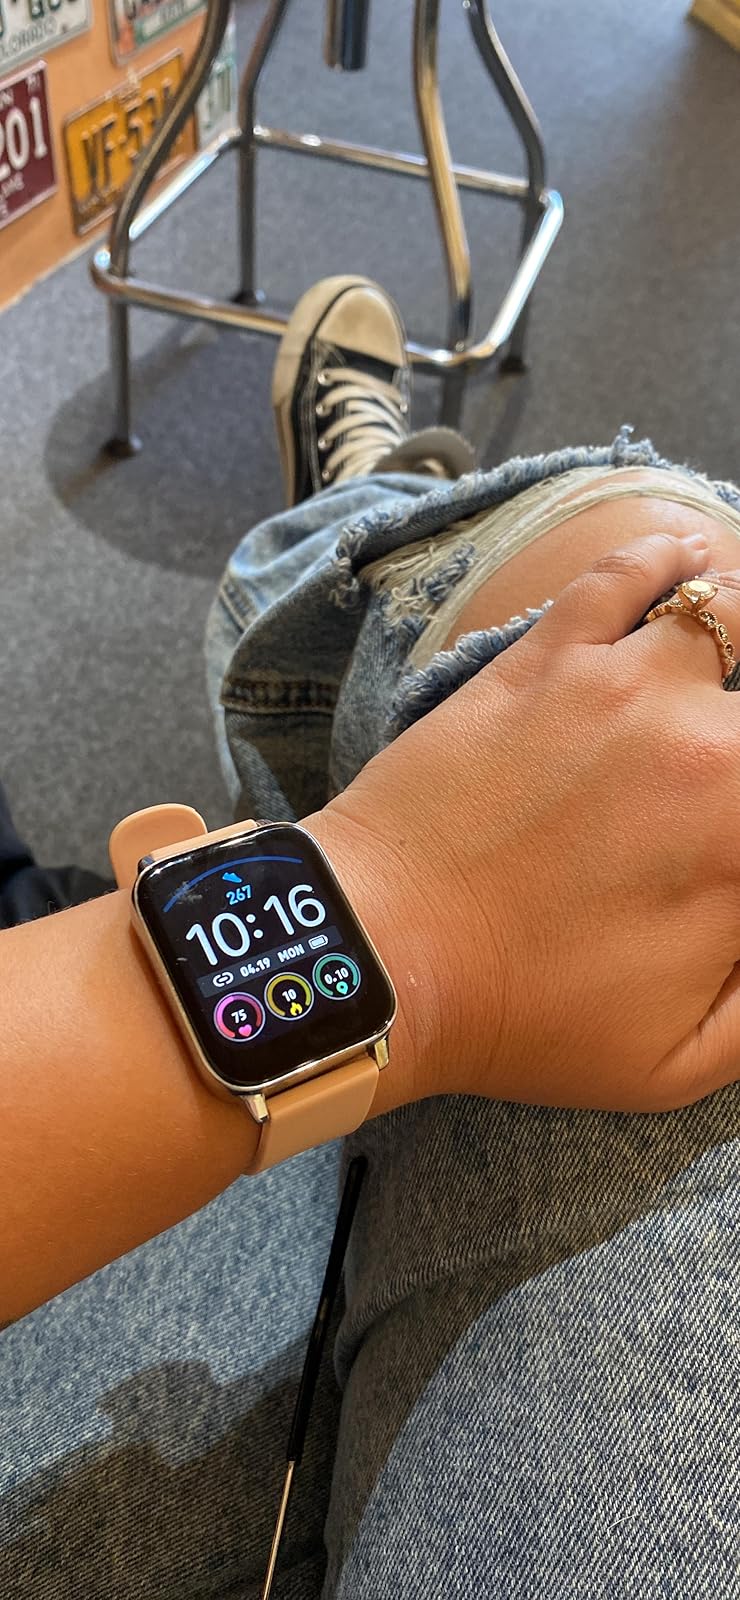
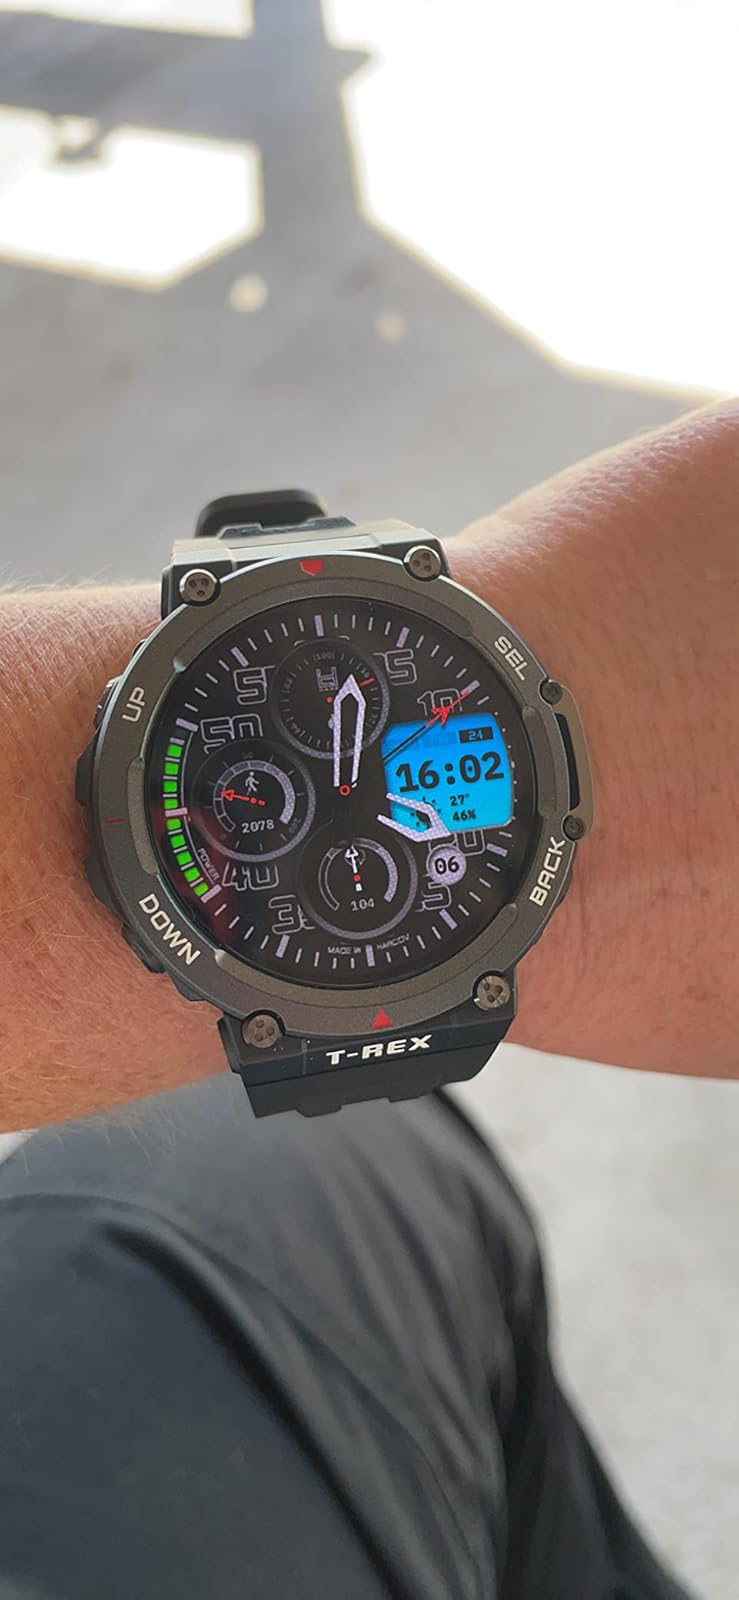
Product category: smartwatch
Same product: no